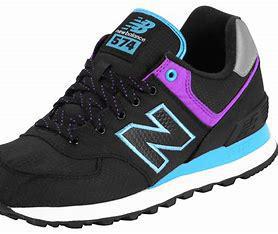
Brand: New
Model: Balance WL574